Geography of Africa

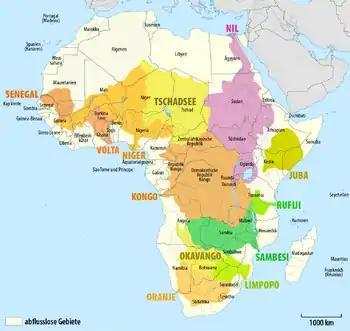
Drainage basins of Africa

From the outer margin of the African plateaus, a large number of streams run to the sea with comparatively short courses, while the larger rivers flow for long distances on the interior highlands, before breaking through the outer ranges. The main drainage of the continent is to the north and west, or towards the basin of the Atlantic Ocean.